Brighton Festival

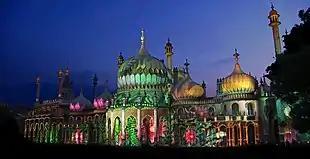
The Brighton Pavilion illuminated as part of the 2016 festival

Brighton Festival is a large, annual, curated multi-arts festival in England, first held in 1967. It includes music, theatre, dance, circus, art, film, literature, debate, outdoor and family events, and takes place in venues in the city of Brighton and Hove in East Sussex, England, each May.